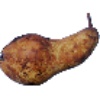
Label: pear_abate